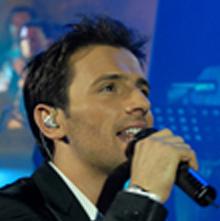
Age: 30